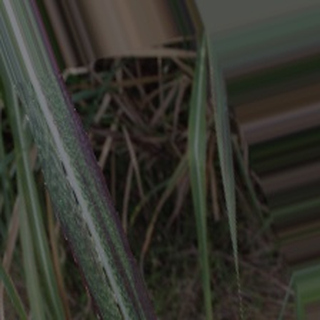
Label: sugarcane_bacterial_blight